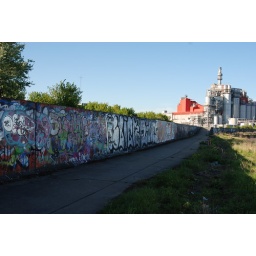
Graffiti on a flood defence wall overlooking the Thames. The proctor and Gamble building in the distance.